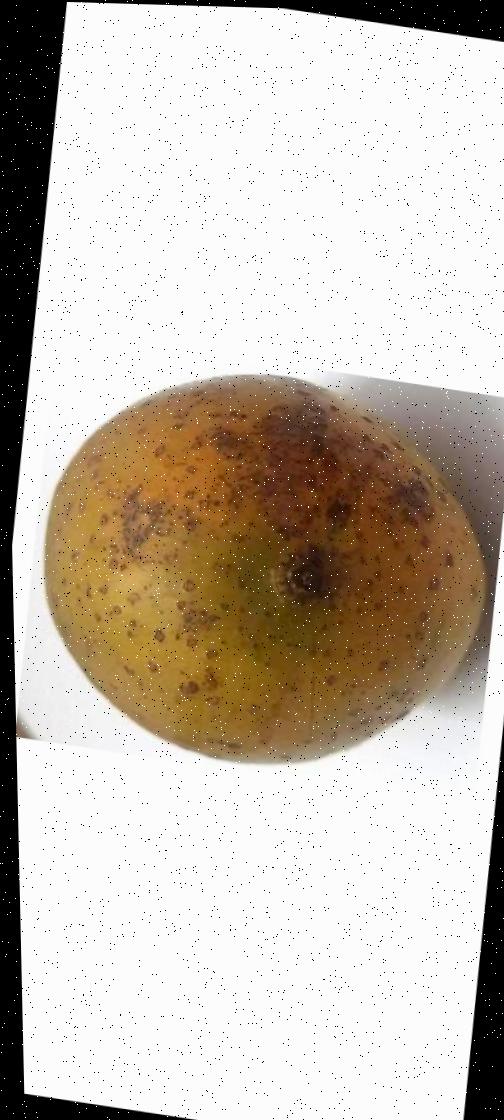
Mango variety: Gourmoti